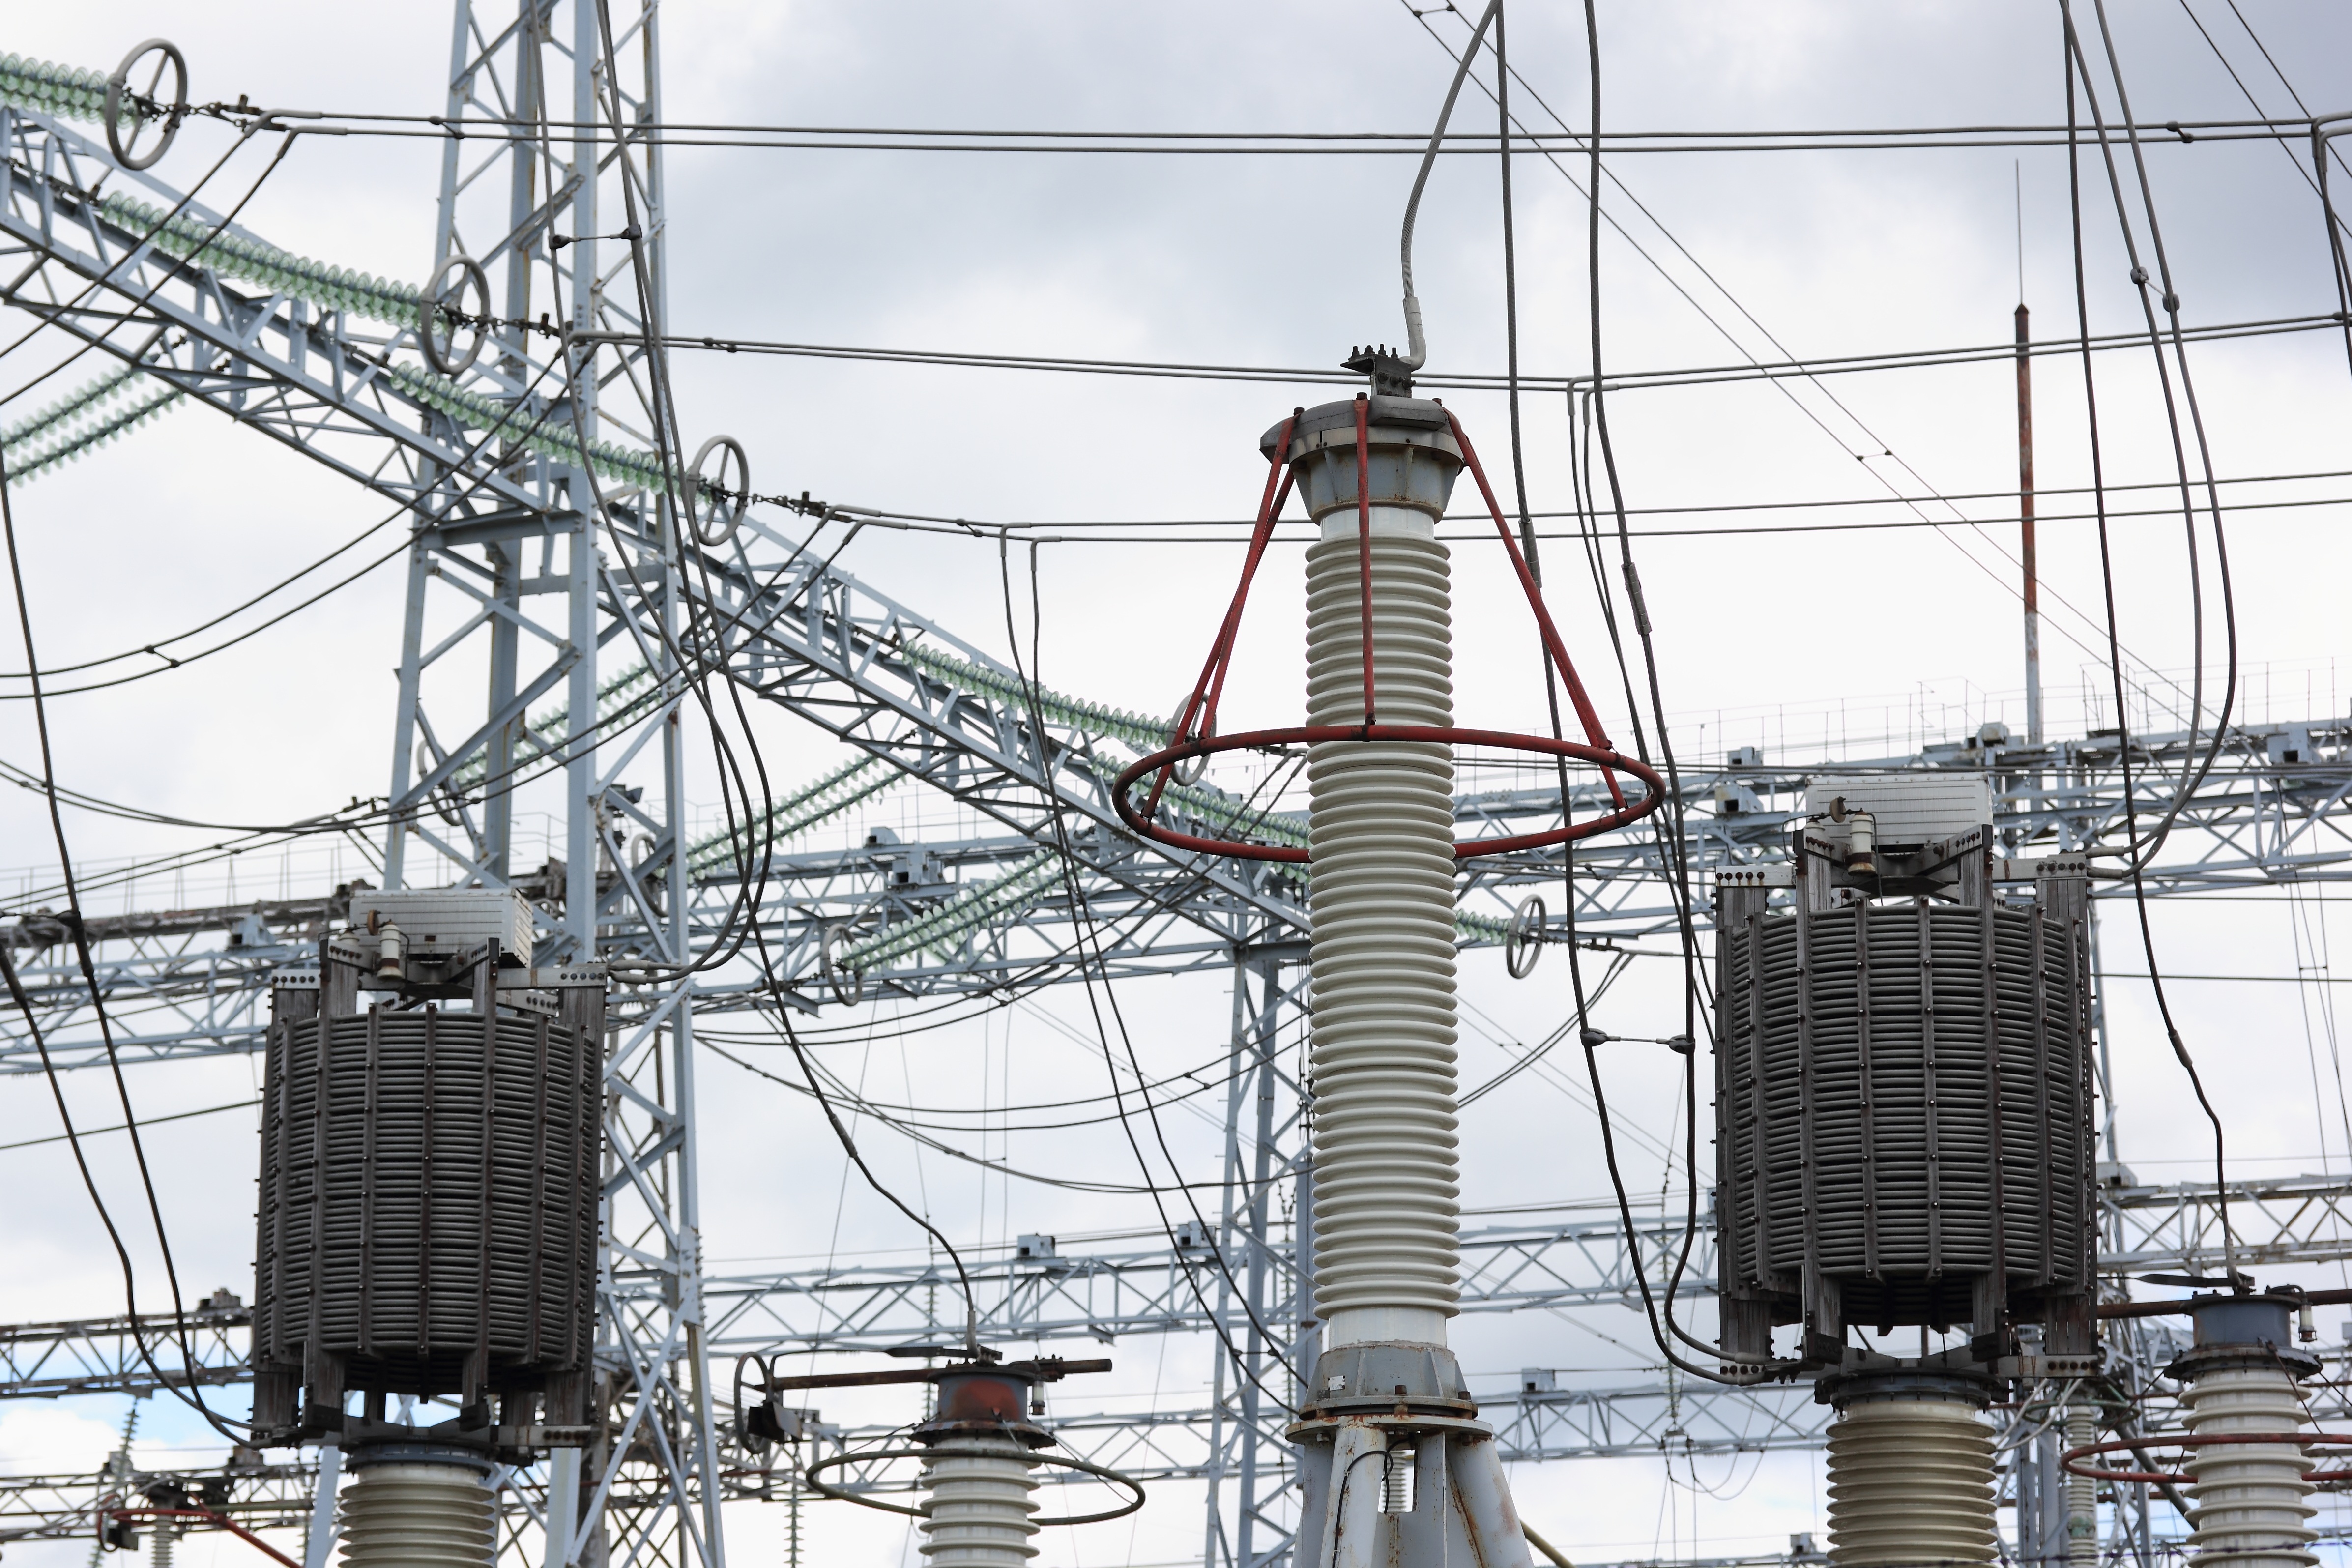
high, vehicle, tower, mast, station, electricity, energy, power, scaffolding, lithuania, nuclear, voltage, transmission tower, reactor, switchgear, ignalia, electrical supply, overhead power line